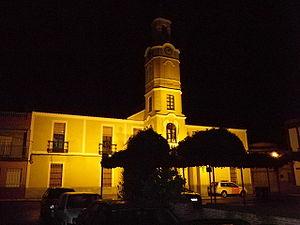
Malagón est une commune d'Espagne de la province de Ciudad Real dans la communauté autonome de Castille-La Manche.